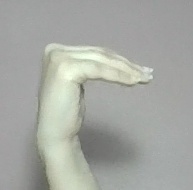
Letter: haa